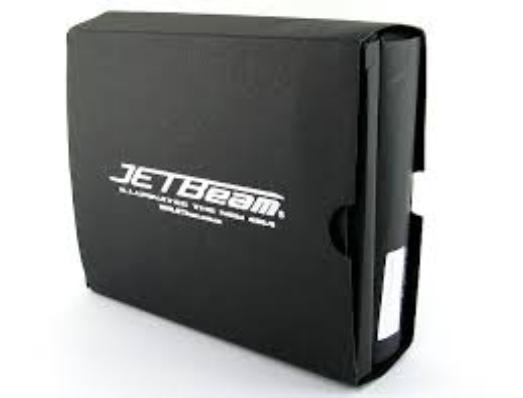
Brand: jetbeam
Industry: Electronic